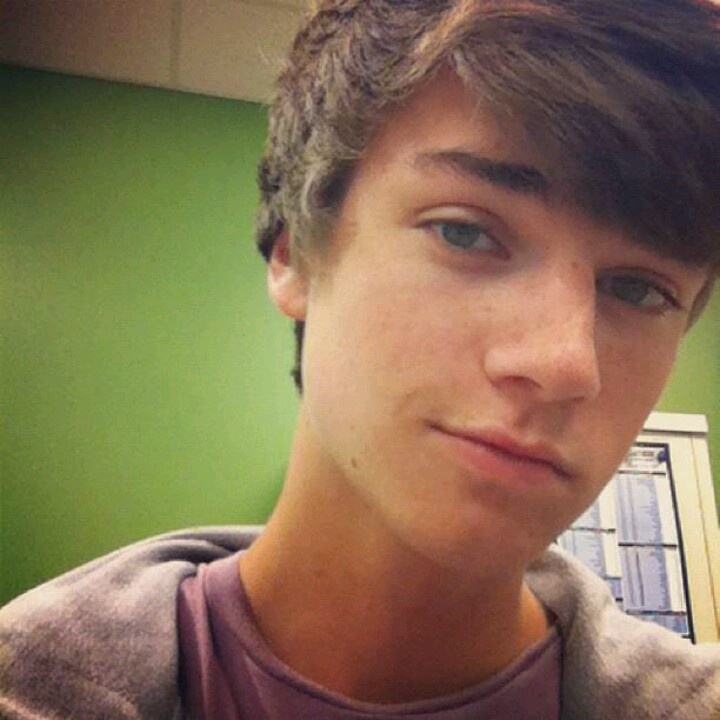
Portrait style: Real Portrait